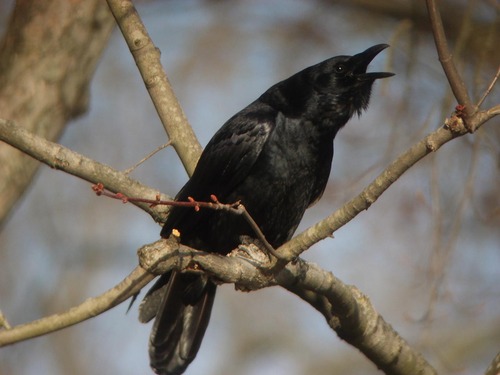
this bird is large and is all back with a big beak.
this is an all black bird with black feet and a pointed black beak.
this is a large black bird with a large beak.
this medium sized bird is all black with a long, slightly curved bill.
a solid black bird with a black beak.
medium sized all black bird with a black bill that curves slightly downward
this bird has wings that are black and has a thick bill
this bird has all black feathers and black eyes.
this particular bird has a belly that is black with a black bill
this intimidating bird is covered in black feather with a black, curved bill.
Species: Fish Crow